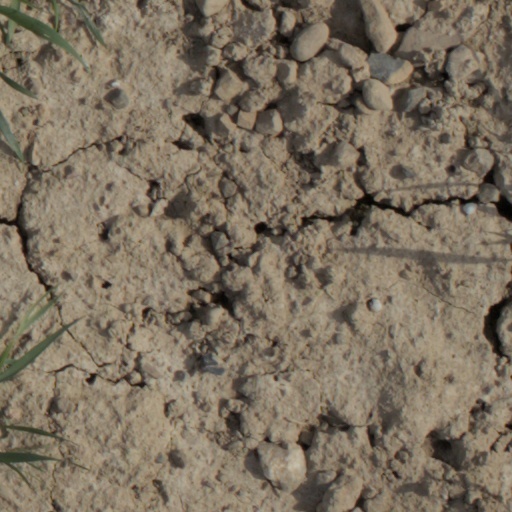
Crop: wheat